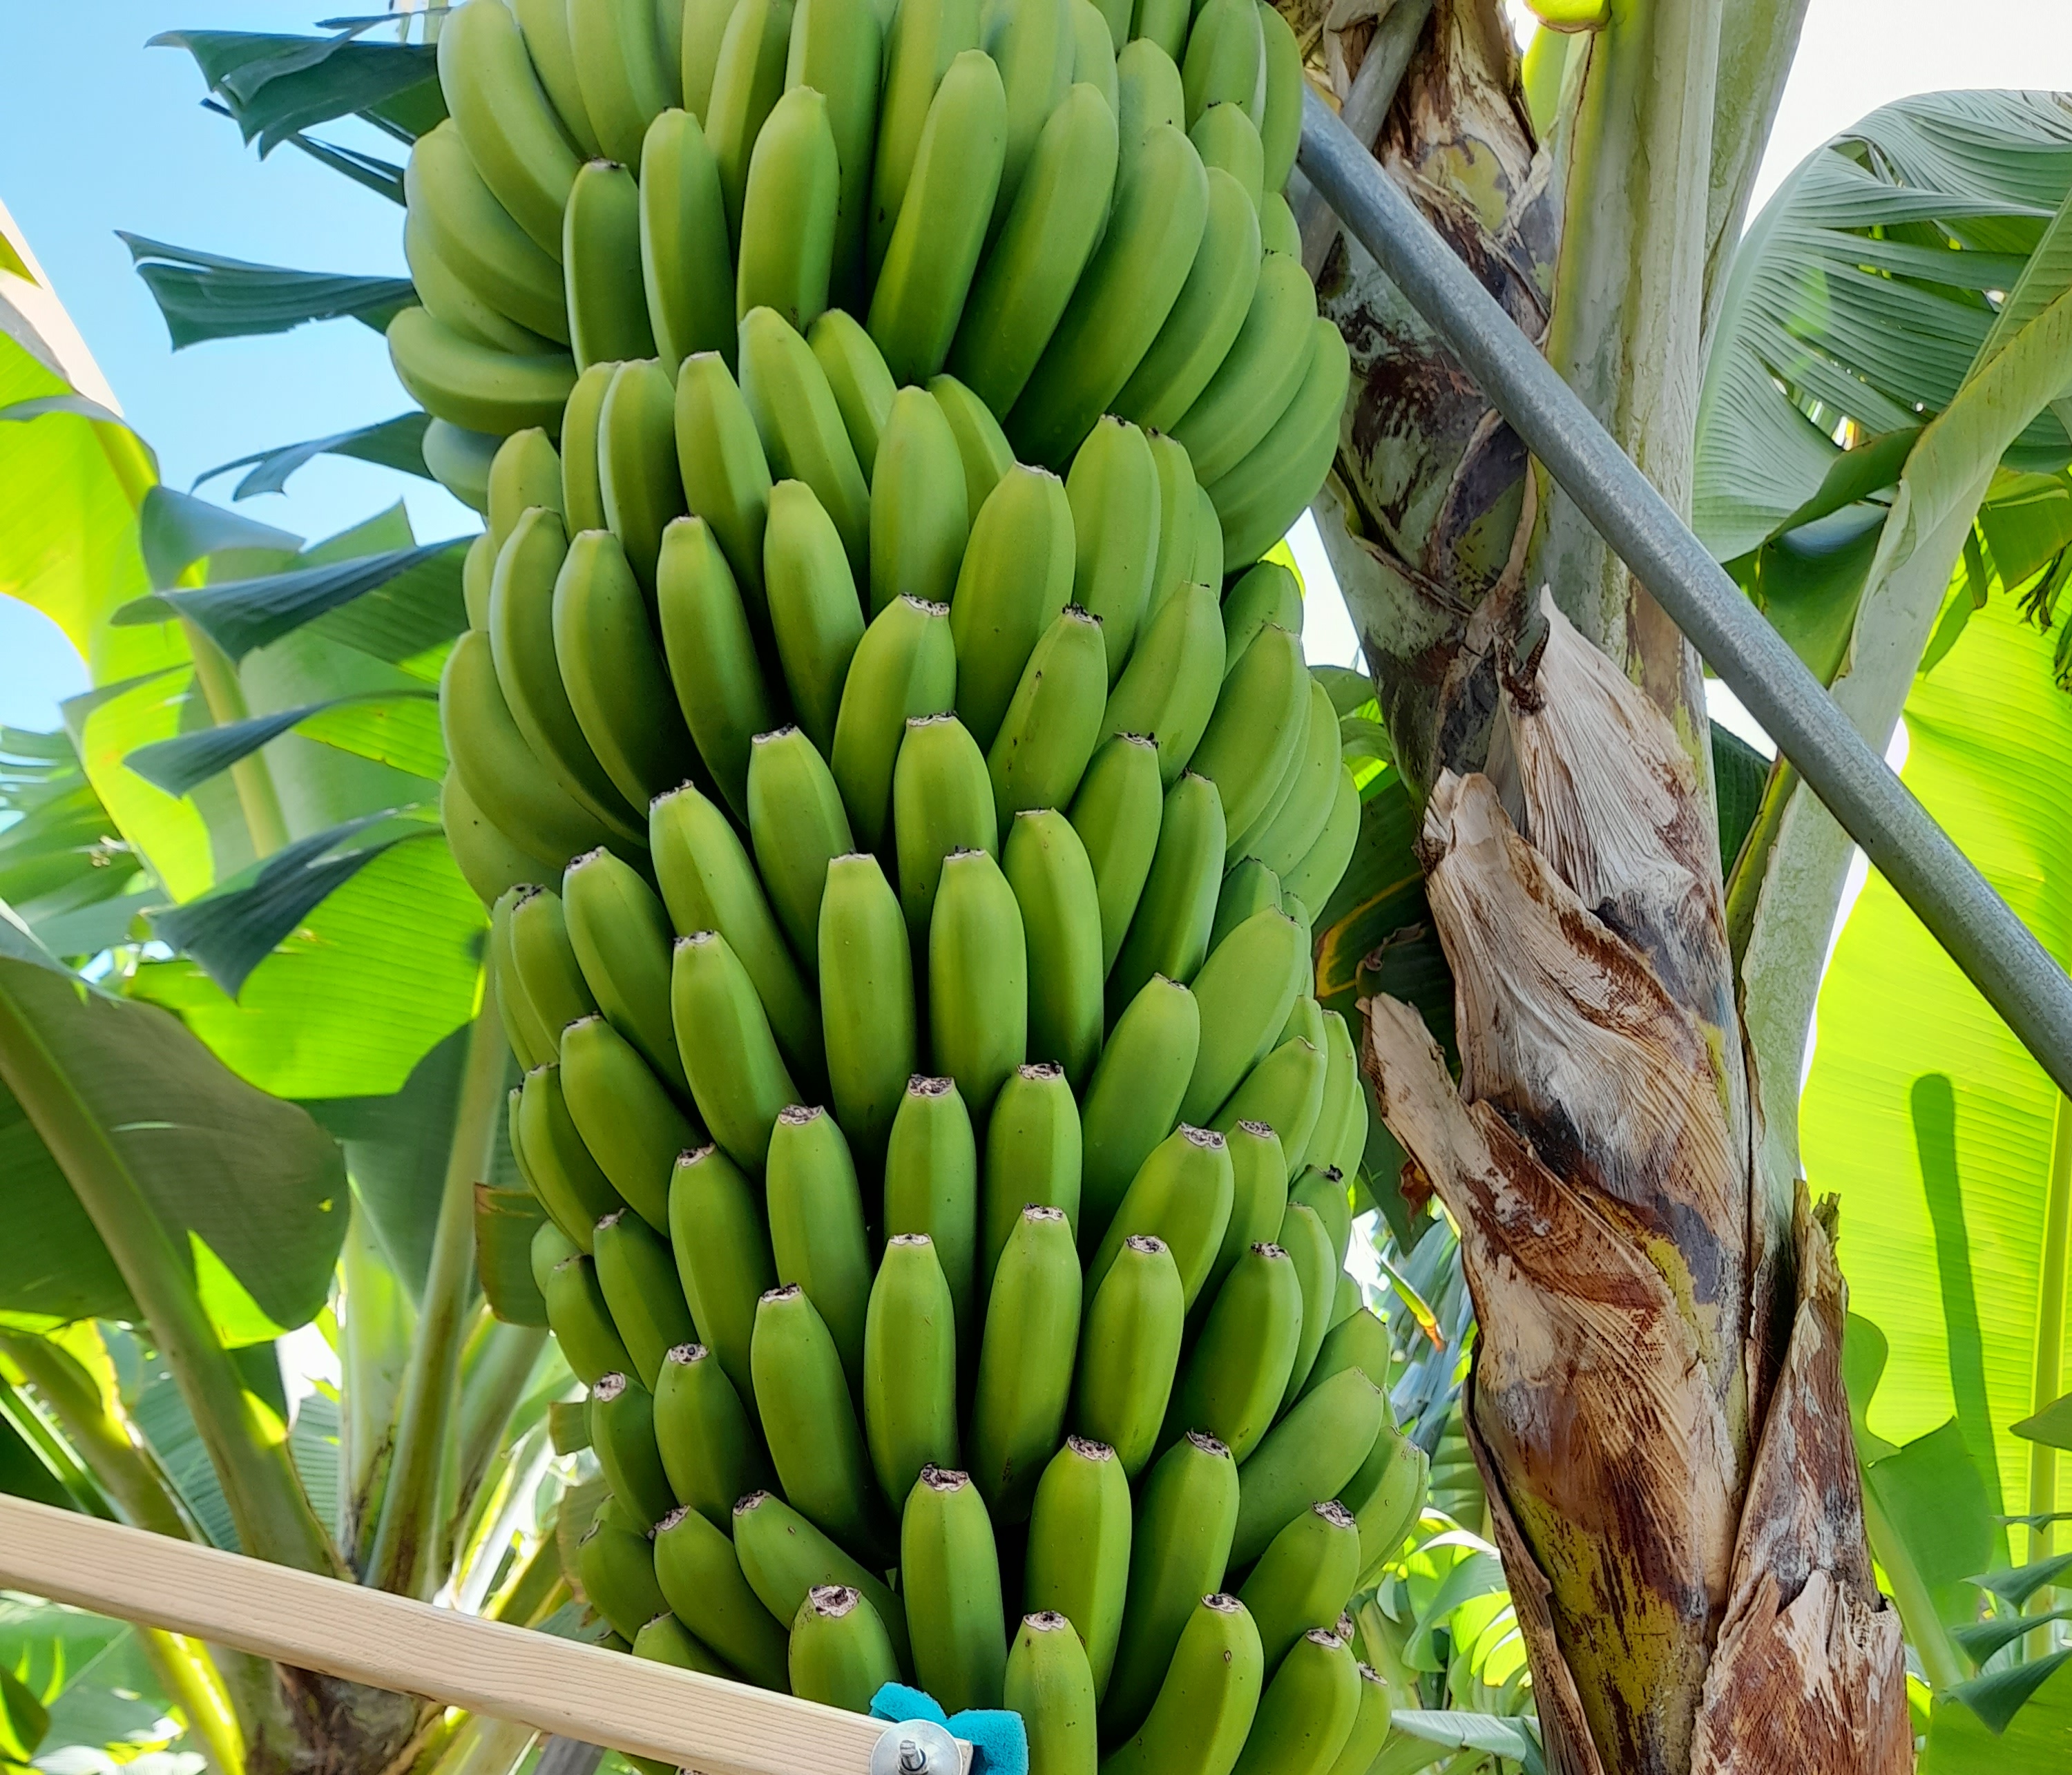
Label: Cut